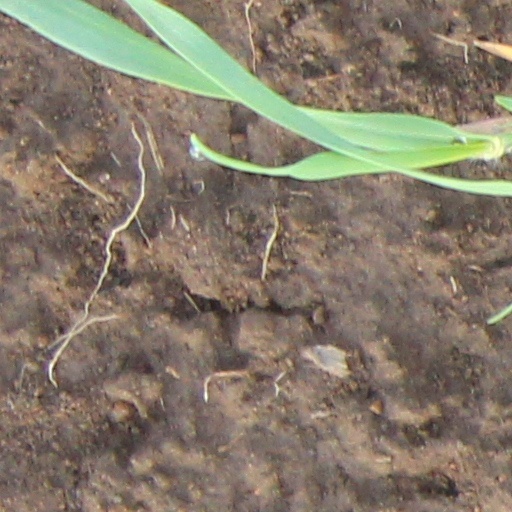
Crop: wheat